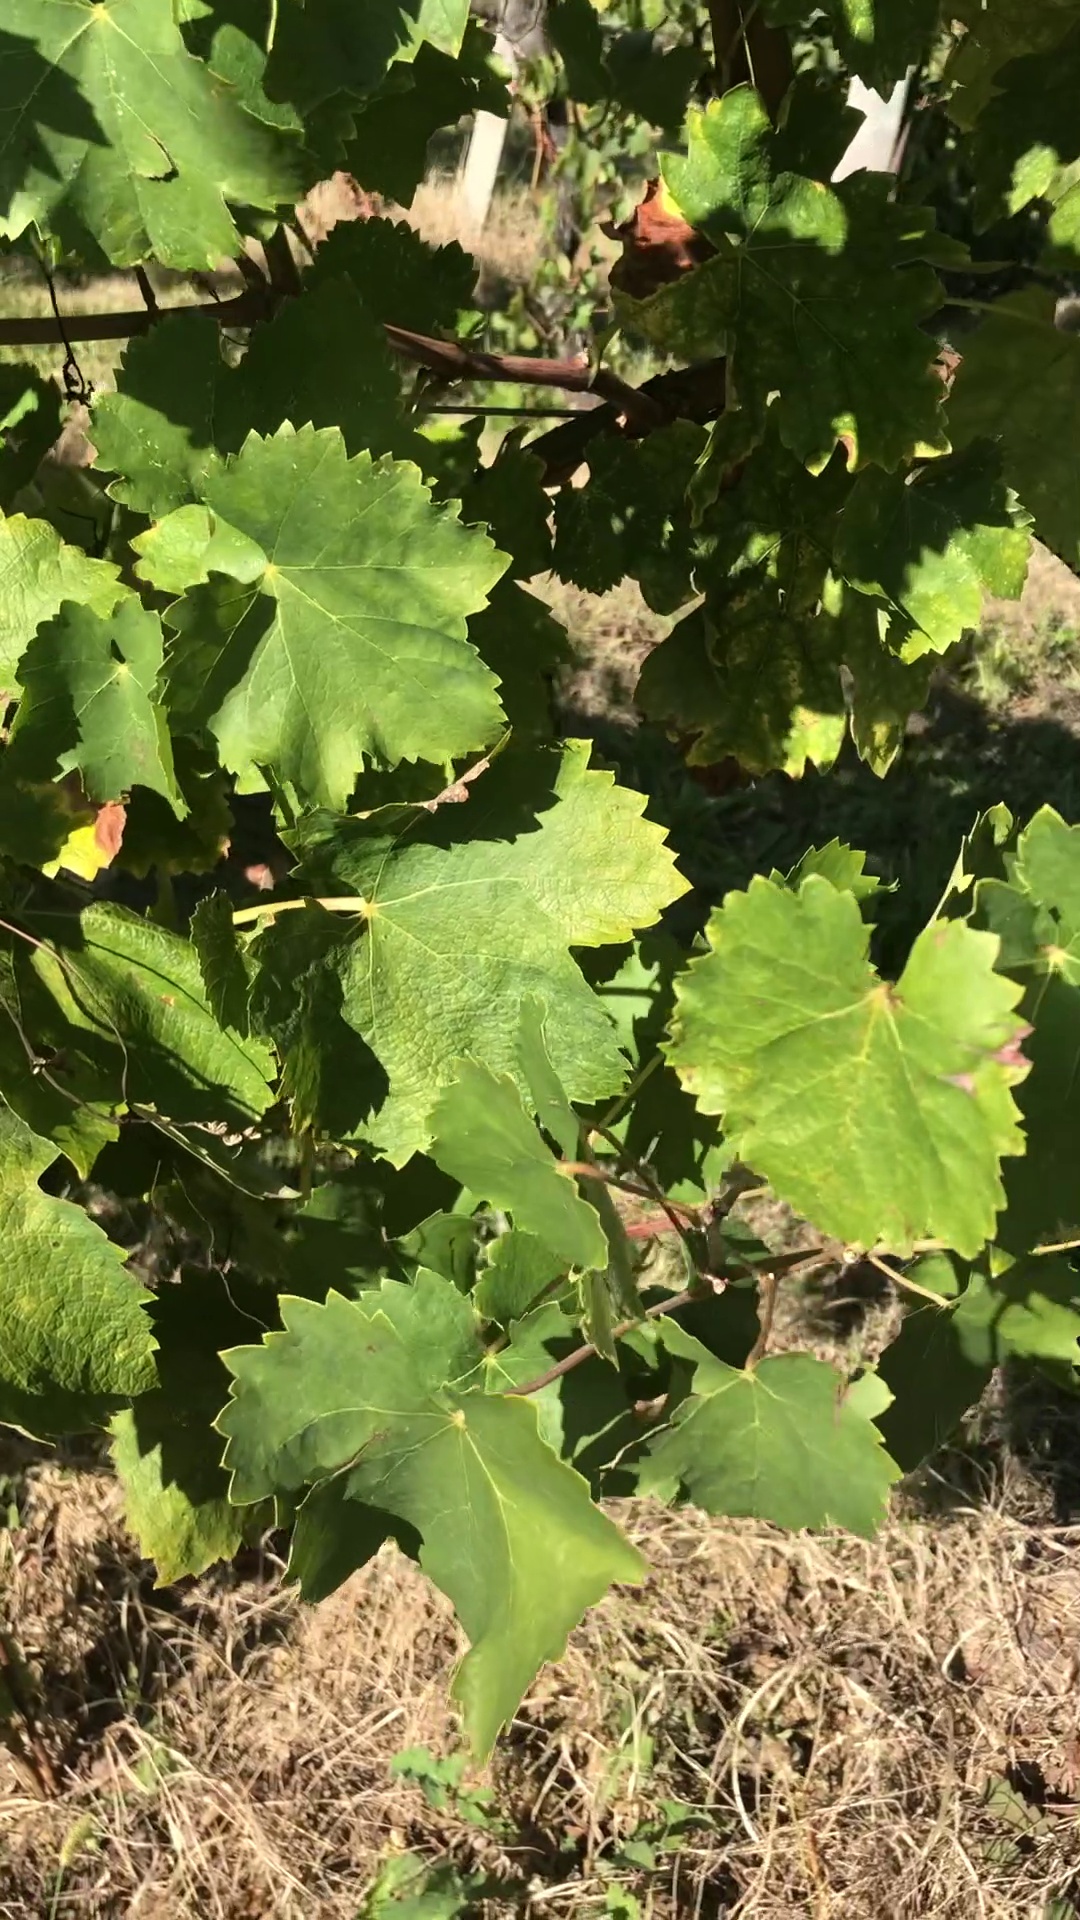
Label: healthy